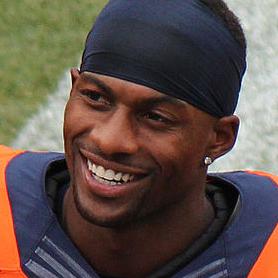
Age: 26